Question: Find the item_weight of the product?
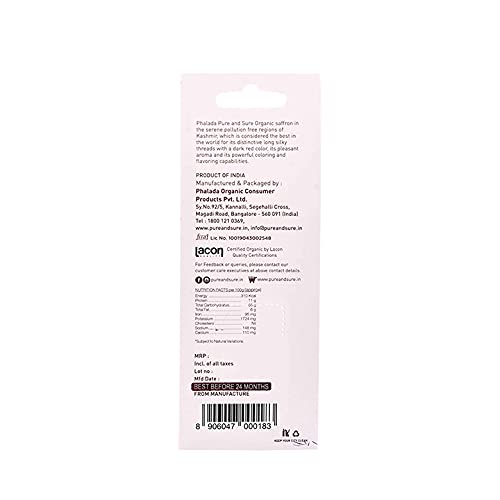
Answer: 10 gram